T. P. Senkumar

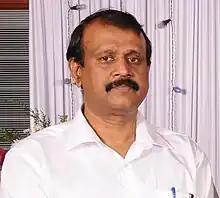
Senkumar in 2011

T P Senkumar (born 10 June 1957) is an Indian lawyer and retired police officer in the Indian Police Service. He served as the State Police Chief of Kerala.